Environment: real
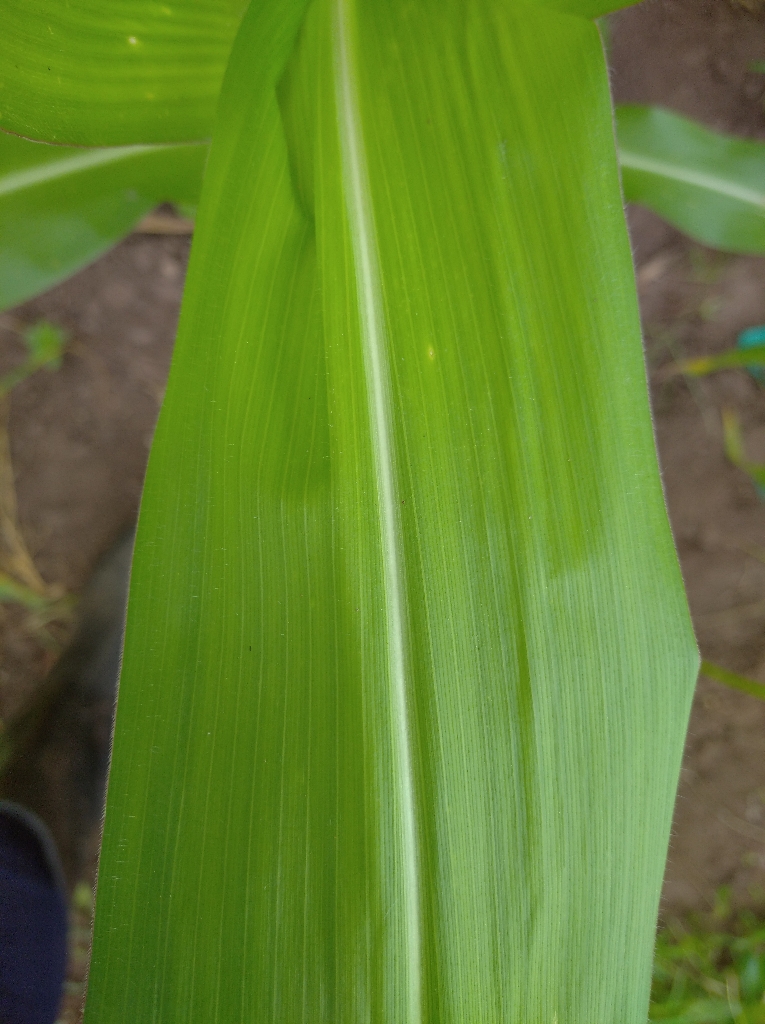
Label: healthy